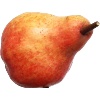
Label: red_pear